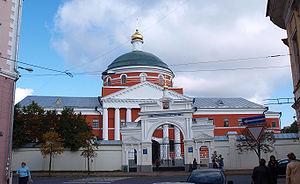
L'icône de Notre-Dame de Kazan est une icône particulièrement révérée par l'Église orthodoxe, spécialement par l'Église russe. Elle date de 1572. Elle est aussi vénérée par les catholiques, bien que sa fête soit exclusivement inscrite au calendrier liturgique orthodoxe. Deux grandes cathédrales lui sont vouées à Moscou et à Saint-Pétersbourg. Elle est fêtée le 21 juillet et le 4 novembre.